Thomas Cup

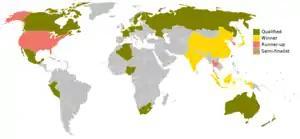
The map shows countries that have qualified at least once for the Thomas Cup finale

As of the 2024 championship, 30 teams have advanced to the final tournaments over the competition's history. Among them, Denmark has reached this final stage in all 33 competitions (and without ever receiving a bye to it). Indonesia and China have also advanced to the final stage in each competition that they have entered. Geographically, 10 Asian and European teams have qualified to play at the final venue. The United States, Canada, Peru and Mexico are the only Pan-American teams to have reached this stage, while New Zealand, Australia and Tahiti have been the only teams to represent Oceania. South Africa, Nigeria, and Algeria are the three teams which have qualified from the African zone.